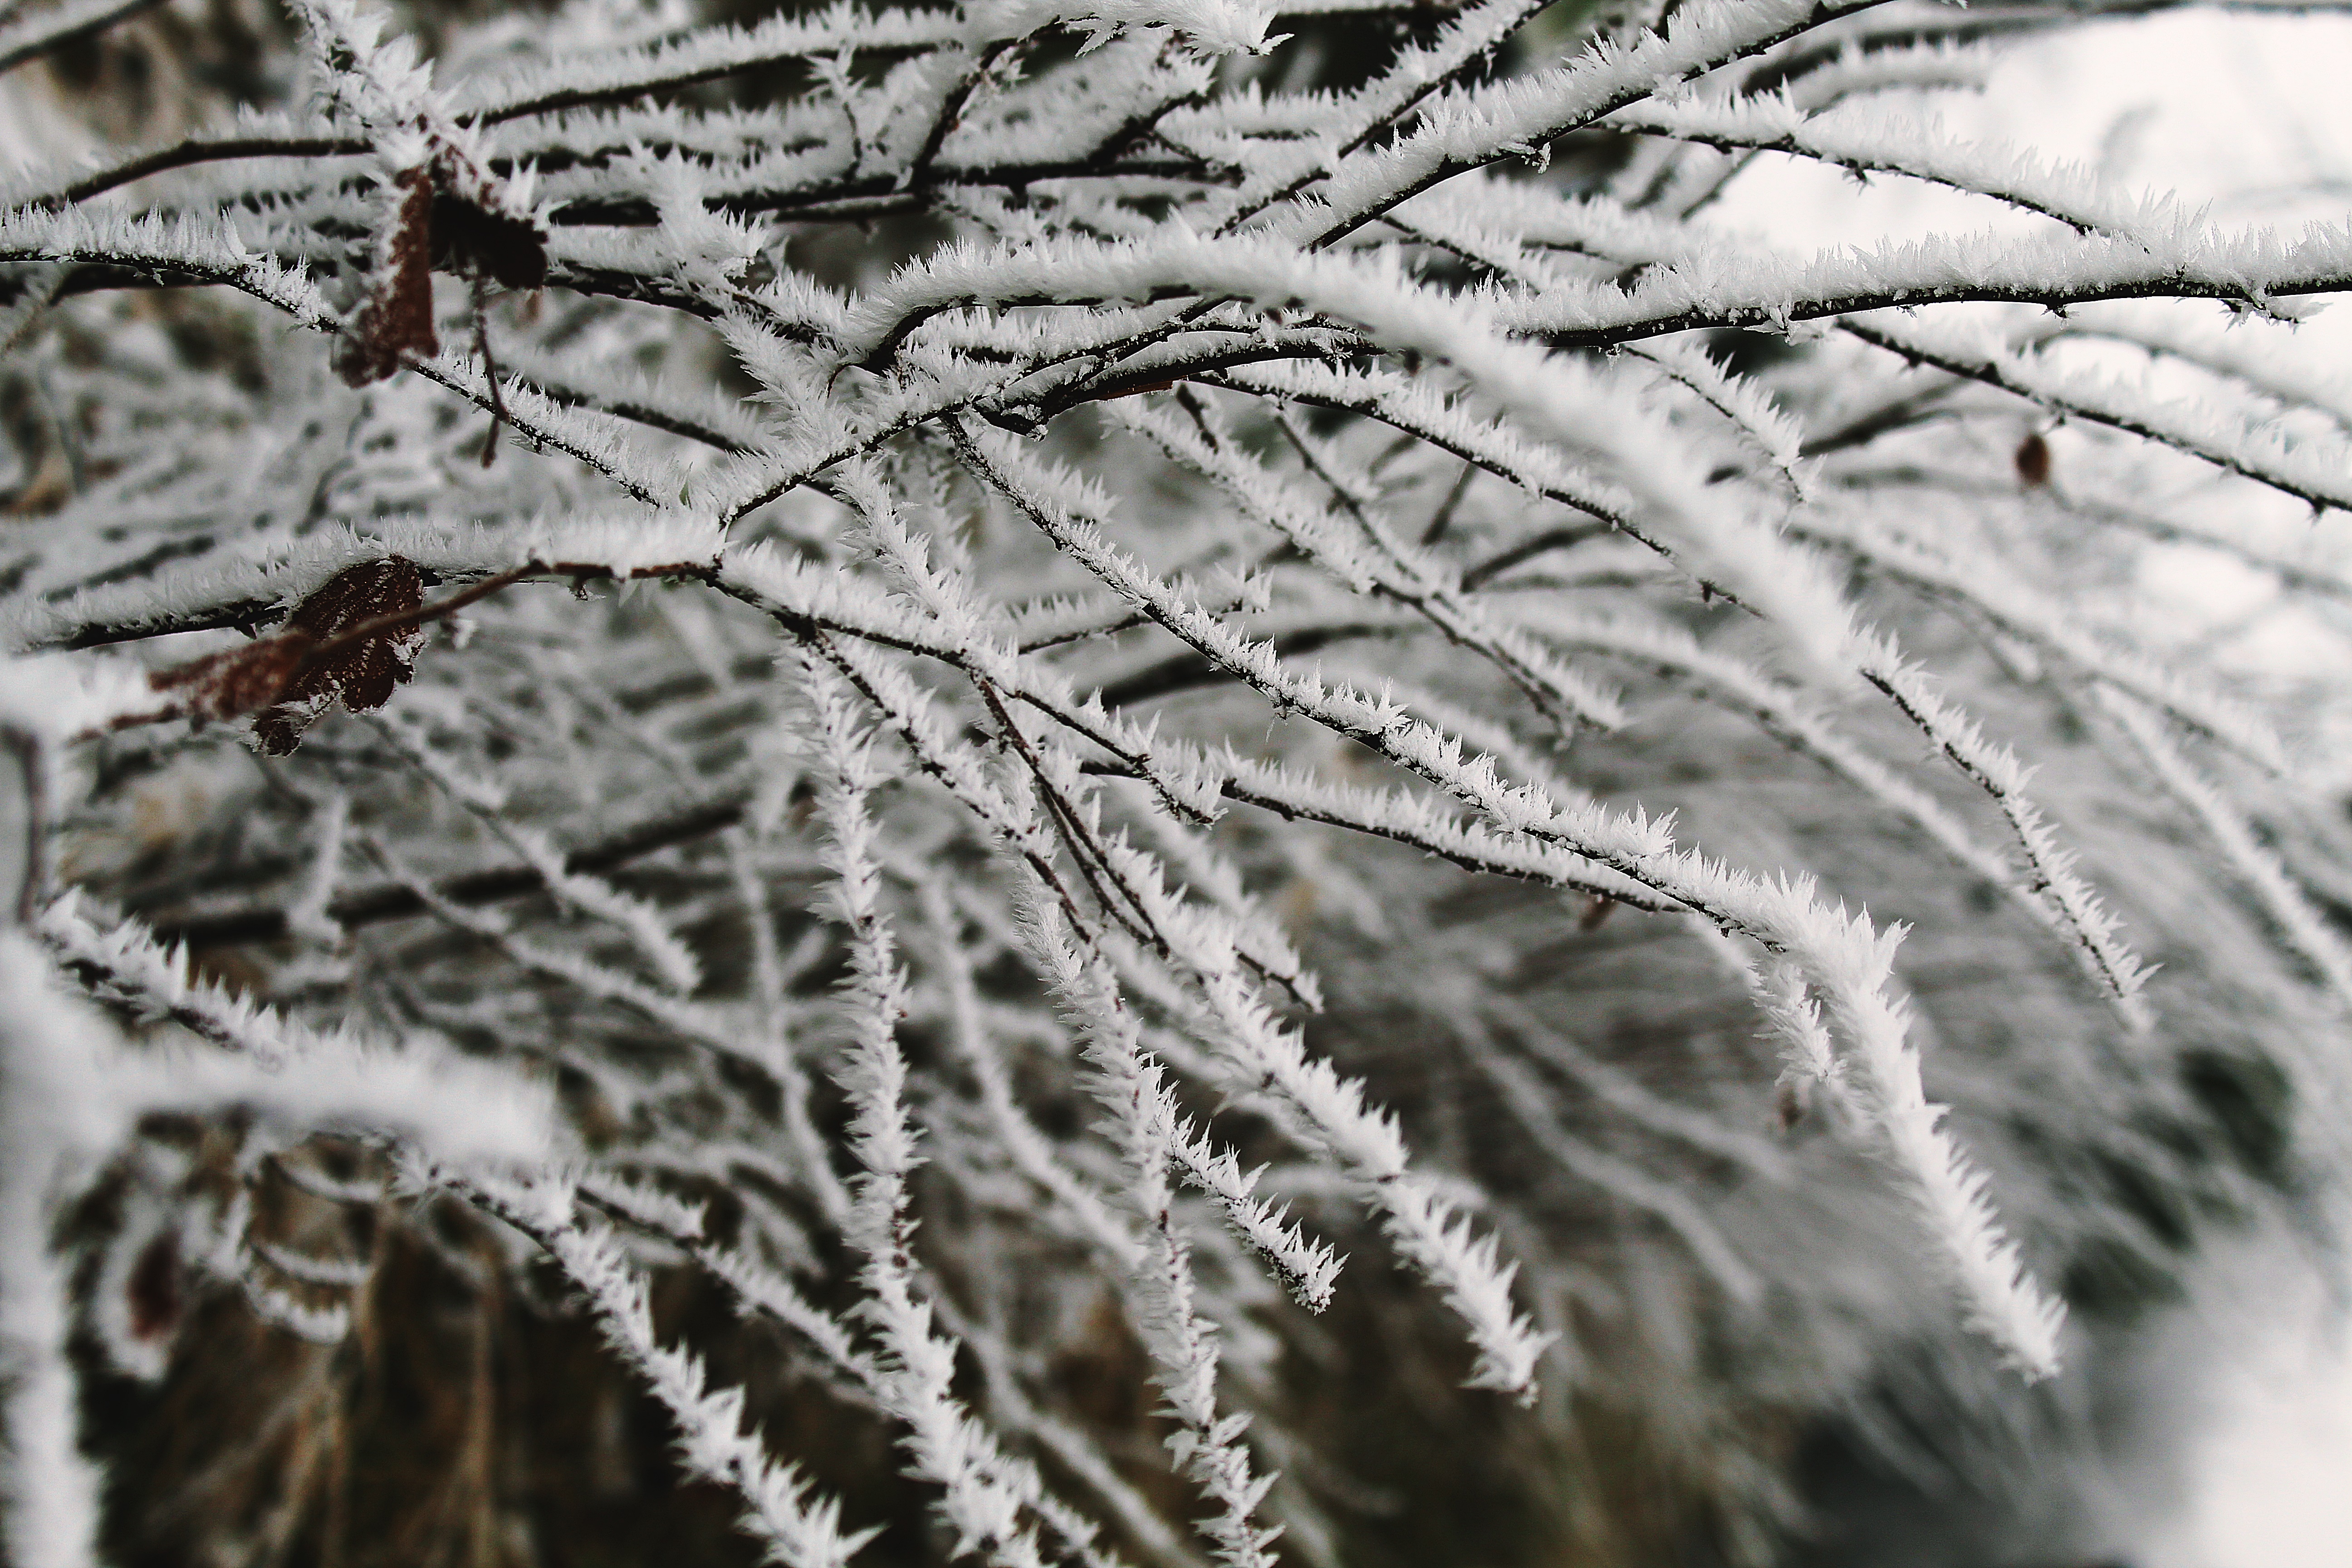
tree, branch, snow, winter, plant, frost, ice, weather, monochrome, season, twig, spruce, freezing, plant stem, woody plant